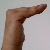
The image shows a hand gesture representing a space in Indian Sign Language.